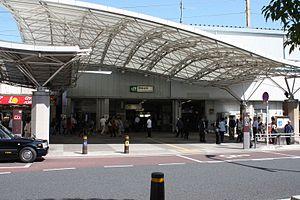
La gare de Minami-Koshigaya est une gare ferroviaire de la ville de Koshigaya, dans la préfecture de Saitama au Japon. La gare est gérée par la compagnie JR East.